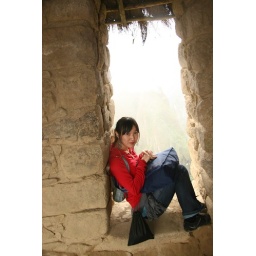
sitting in a window overlooking cliff